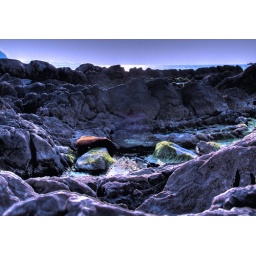
Taken on the coast outside Palermo. There is a ship in the very top right hand corner.